Shut Up and Dance (Walk the Moon song)

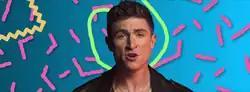

The music video for "Shut Up and Dance", directed by Josh Forbes and co-directed by the band members, was shot in Los Angeles in September 2014. It first premiered on the internet radio network 8tracks on October 22, 2014, before it went live on Walk the Moon's Vevo account a day later. Petricca described the video as "a trippy story of dork victory" that was "[i]nfluenced by the plot- driven music videos of the 80s and nerdy visuals of 90s television". In an interview with Mashable, he said that the band intended for it "to be kooky, but also stylish [with] a story you could follow" like the video for Michael Jackson's "Beat It" (1983).